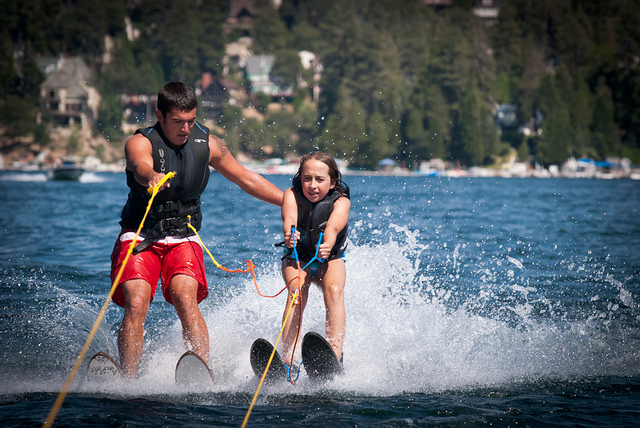
user: Given an image and a question. Answer the question in a short answer. Question: What type of sport are these people doing? Short Answer:
assistant: water ski